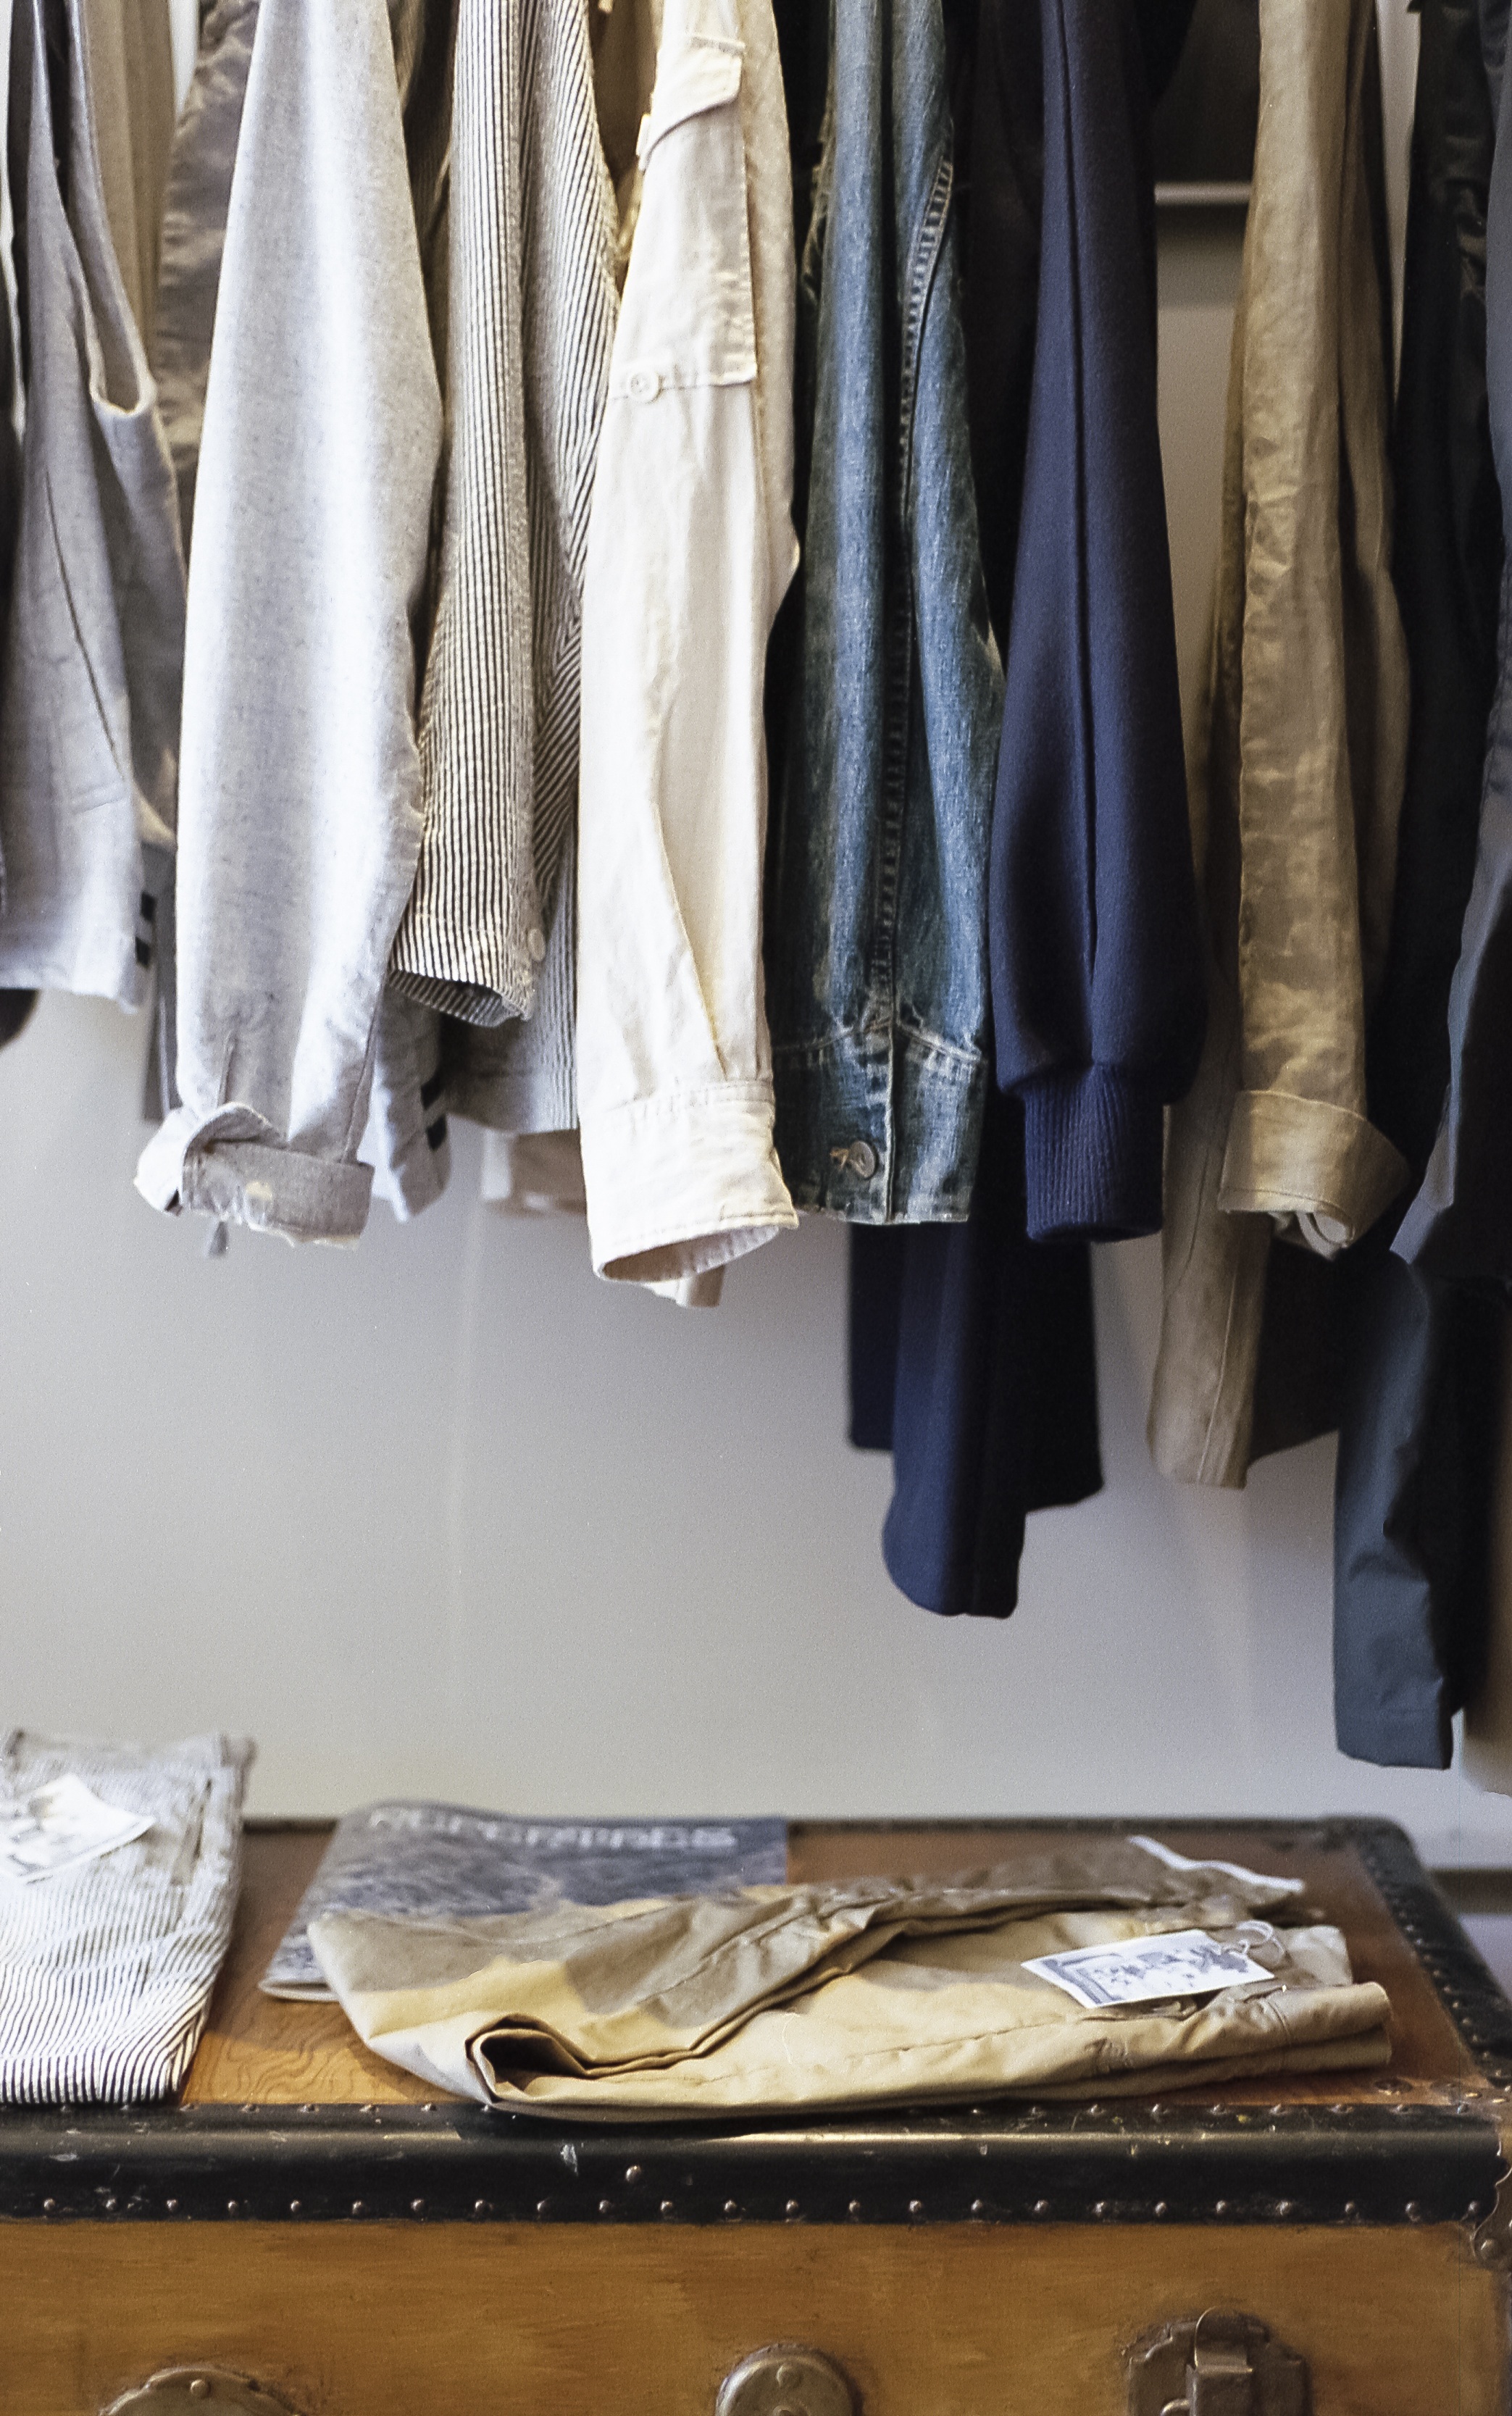
hanger, fashion, hanging, clothing, furniture, room, garment, interior design, closet, pants, textile, apparel, wardrobe, clothes, casual, shirts